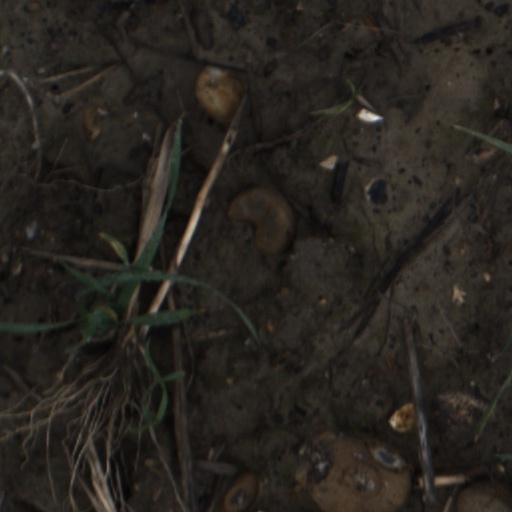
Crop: wheat